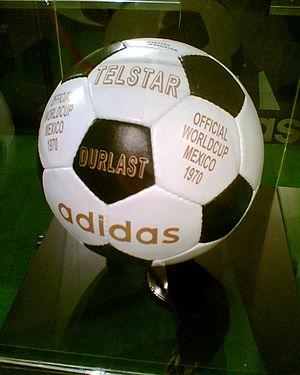
Le Telstar est un ballon de football en forme d'icosaèdre tronqué, fabriqué par Adidas. Son nom vient du satellite américain Telstar 1, lancé en 1962, mais fait référence aussi à son utilisation ». C'est le ballon officiel de la Coupe du monde de 1970.